Claire Windsor

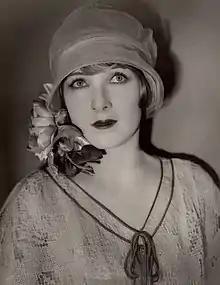
Windsor in 1926

In 1924, Windsor was one of the top stars at the newly formed Metro-Goldwyn-Mayer studio. Later, at Tiffany Pictures, "Souls for Sables" (1925), co-starring Eugene O'Brien, was a box-office hit for Windsor.